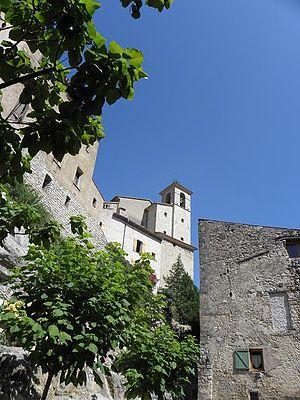
Village perché et église de Figanières (83)
Figanières est une commune française située dans le département du Var en région française Provence-Alpes-Côte d'Azur.